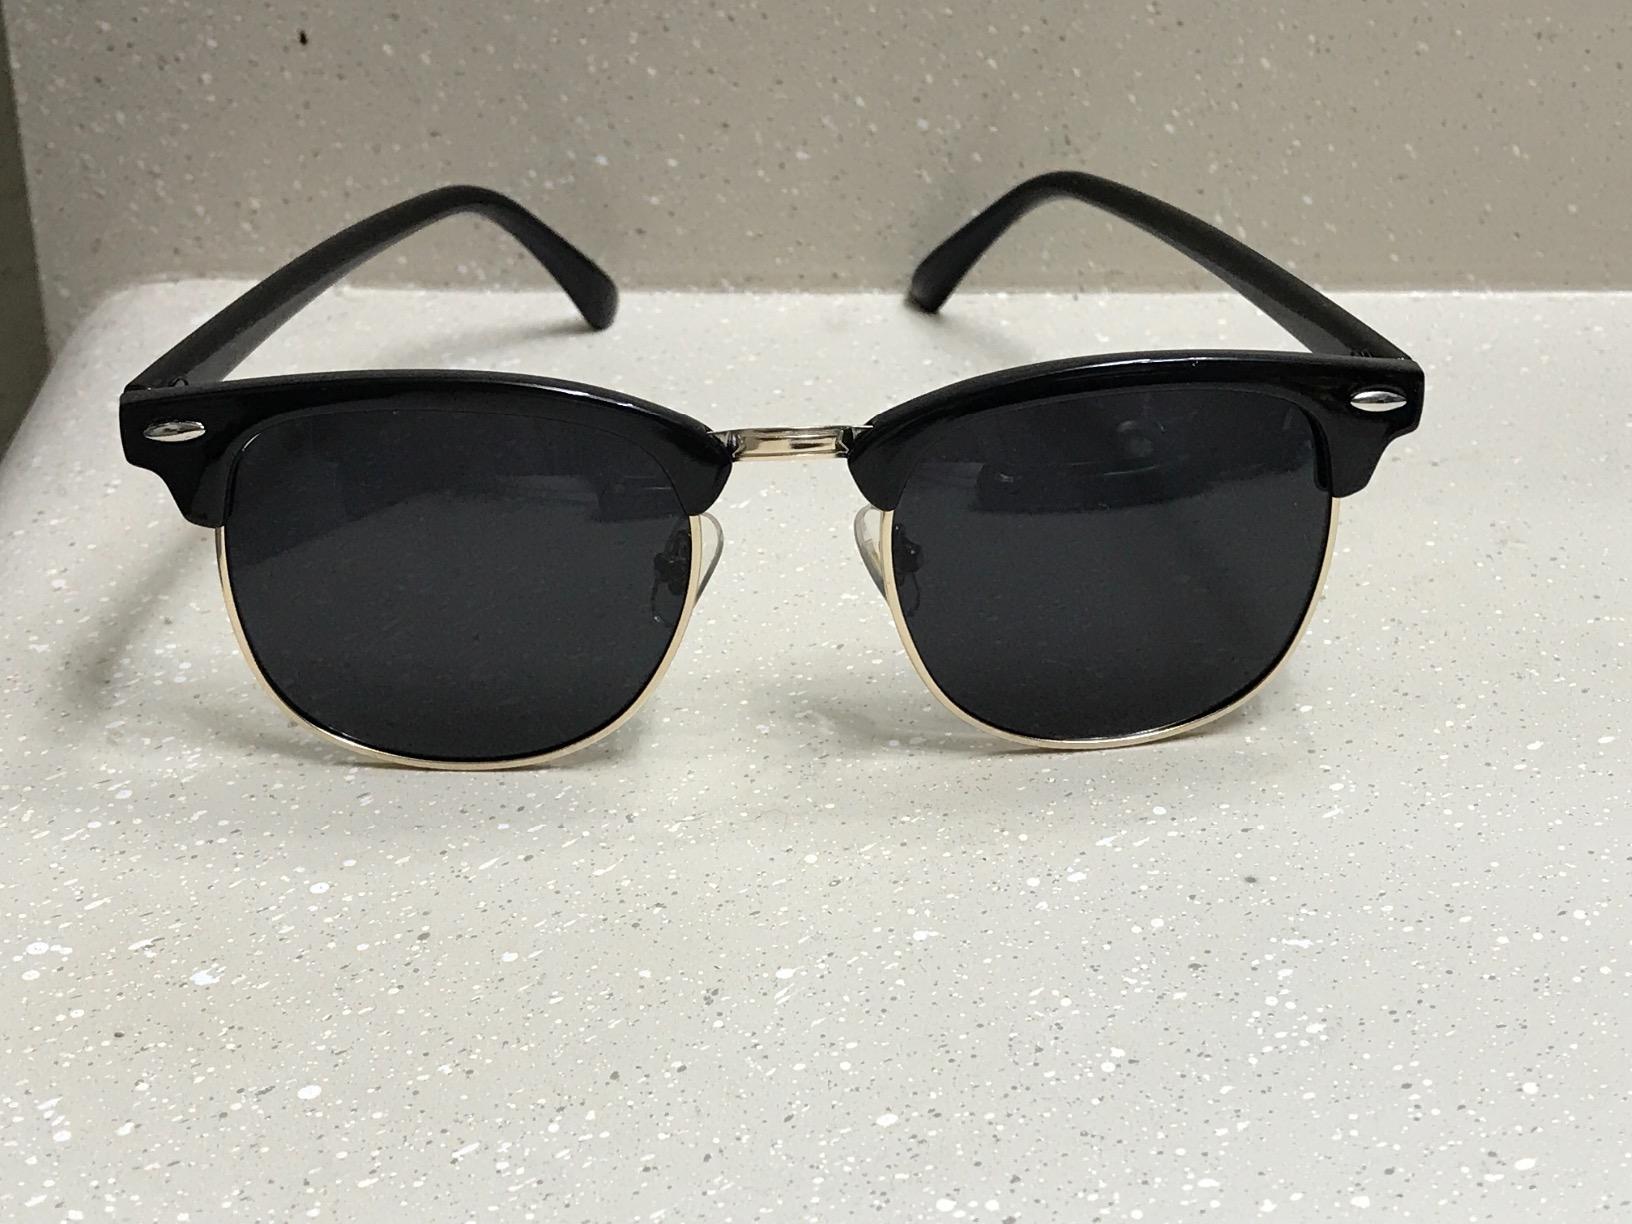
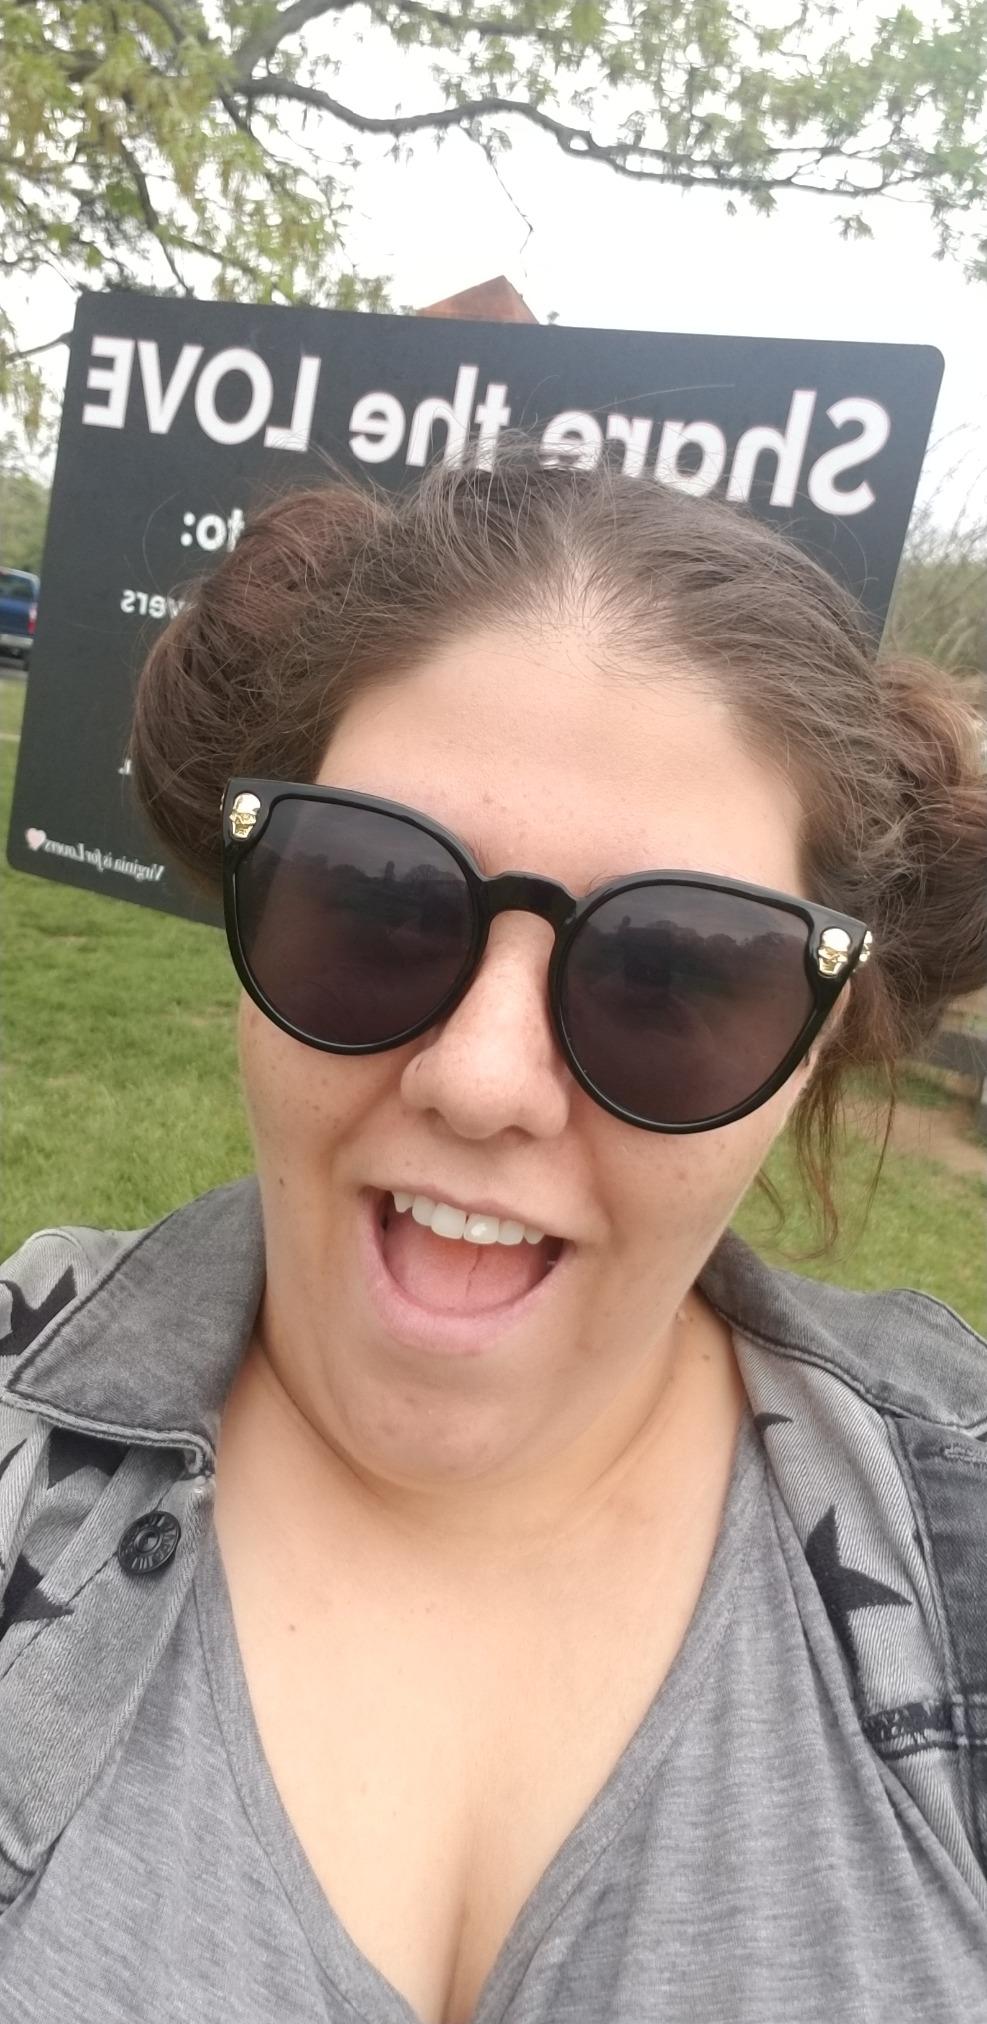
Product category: accessories_sunglasses
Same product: no